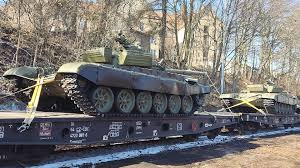
Label: BMP-1